Meni (high official)

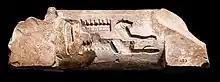
Door drum bearing the inscription "the high official Meni"

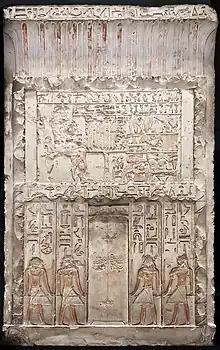
False door of Meni found at the hall of his mastaba in Dendera

While some authors suggested that Meni might have lived during the Ninth Dynasty (mainly on the basis of palaeography), and even the Eleventh Dynasty (based on architectural style), it seems now more probable that he lived during the late Sixth Dynasty, as his different titles appear to indicate. During his lifetime, Meni held a number of administrative titles, most of which can be associated with the pyramid estates of Sixth Dynasty kings Pepy I and Merenre. He managed the estate of both pyramid settlements, and held the office of royal seal-bearer. He is also described as a sole companion, meaning he had relatively direct access to the king, though this was a relatively low rank. Within the context of royal service, Meni is also recorded as overseer of tenant landholders of the Great House. In his local area, he was charged with supervising "all vegetation" and "every desert", as well as the "fishers, fowlers and hunters" of the nome (Dendera).